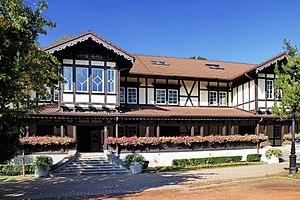
Jastrzębie Zdrój est une ville de la voïvodie de Silésie, en Pologne.